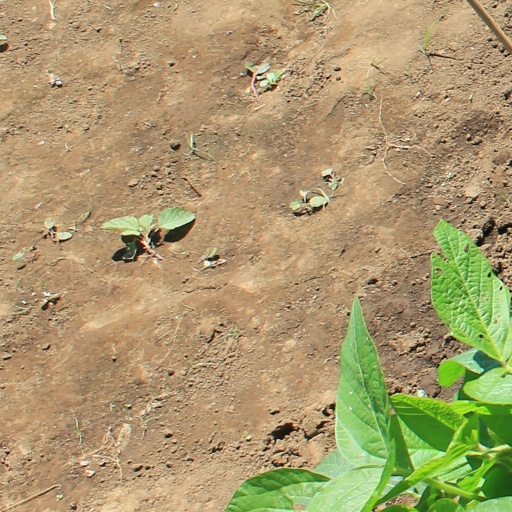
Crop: soybean